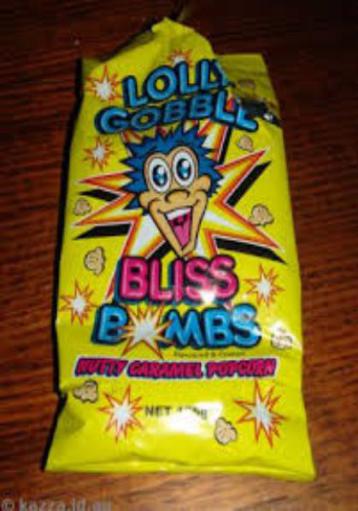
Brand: lolly gobble bliss
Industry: Food